Palace Bridge

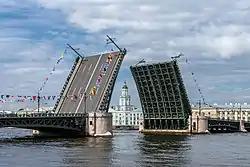
The Palace Bridge—a rare case of raising the bridge in the daytime

Palace Bridge ("Dvortsoviy Most"), a road- and foot-traffic bascule bridge, spans the Neva River in Saint Petersburg between Palace Square and Vasilievsky Island. Like every other Neva bridge (except for Big Obukhovsky Bridge), it is drawn by night, making foot travel between various parts of the city virtually impossible. The bascule span was designed by an American firm, the Scherzer Rolling Lift Bridge Company, and built by the French firm Société de Construction des Batignolles between 1912 and 1916.